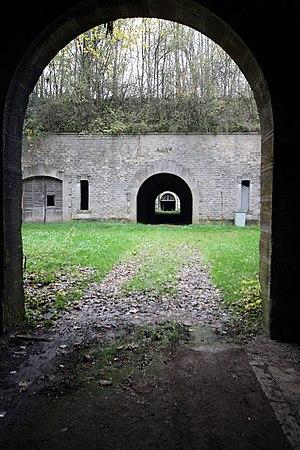
Vue sur la cour de fort de Peigney
Le fort de Peigney, appelé brièvement fort Constance-Chlore, est un ouvrage fortifié faisant partie de la place fortifiée de Langres, situé au nord-est de la commune de Peigney, dans le département de la Haute-Marne.